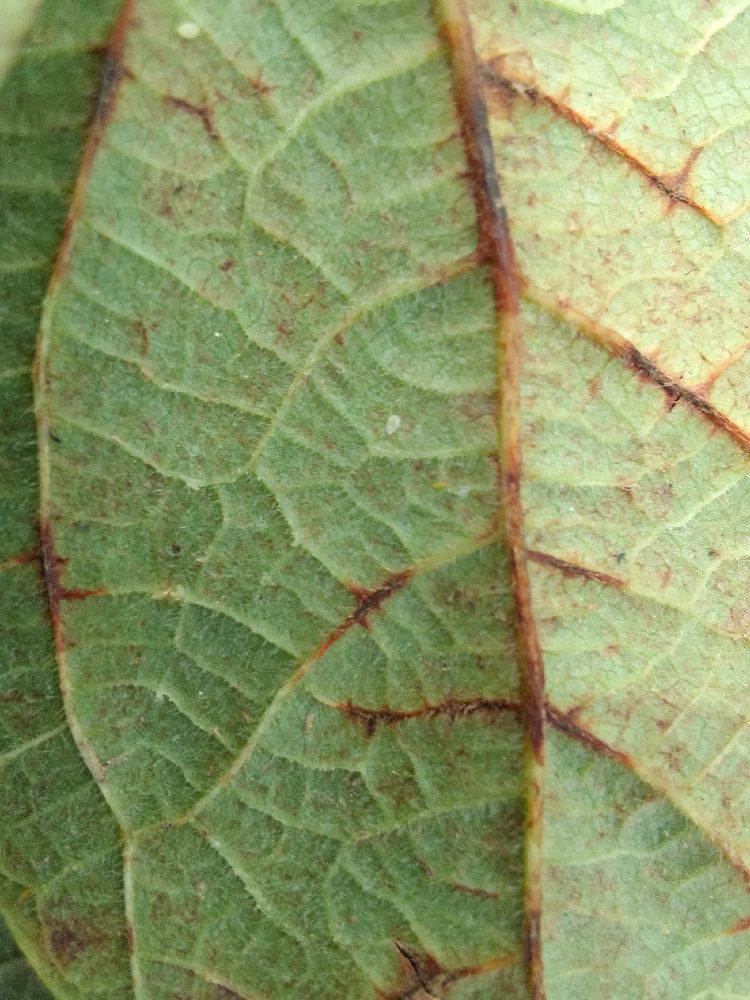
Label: anthracnose